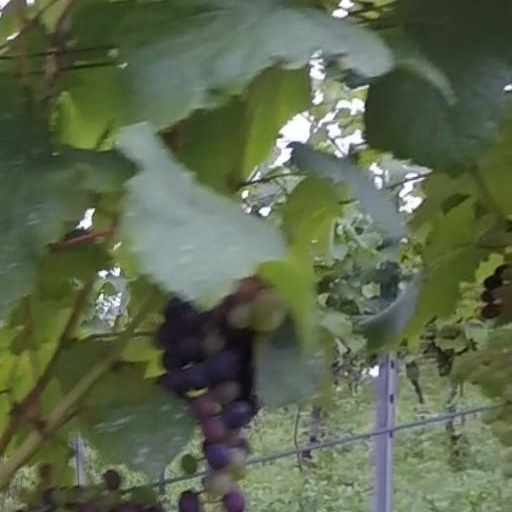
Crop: grape